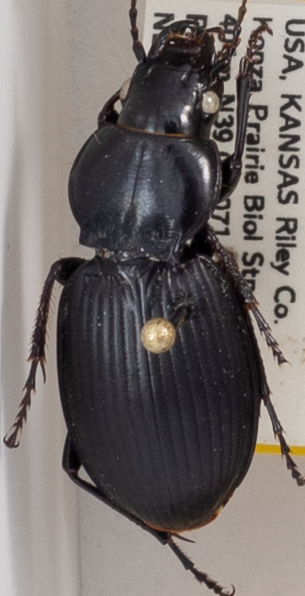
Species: Cyclotrachelus sodalis colossus
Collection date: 2020-07-13
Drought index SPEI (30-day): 0.24
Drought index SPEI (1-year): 0.71
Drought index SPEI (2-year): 2.09